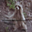
Label: raccoon